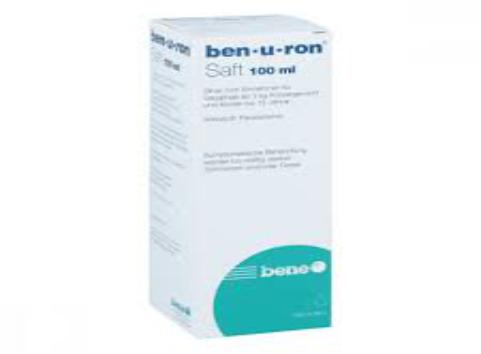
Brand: benuron
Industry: Medical